Francis Lyon Cohen

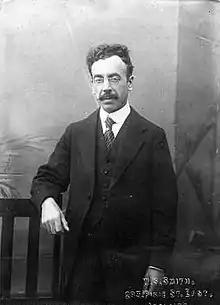
Francis Lyon Cohen in 1920

Francis Lyon Cohen VD (14 November 1862 – 26 April 1934) was an English Orthodox rabbi, author and expert on Hebrew music, being the music editor of "The Jewish Encyclopedia" (1901–06). The Jewish Lads' Brigade was his brainchild. He was the first Jewish chaplain in the British Army, a position he held from 1892 to 1904 when he was succeeded by Rev Michael Adler. Cohen ended his career as Chief Minister of the Great Synagogue in Sydney, Australia.